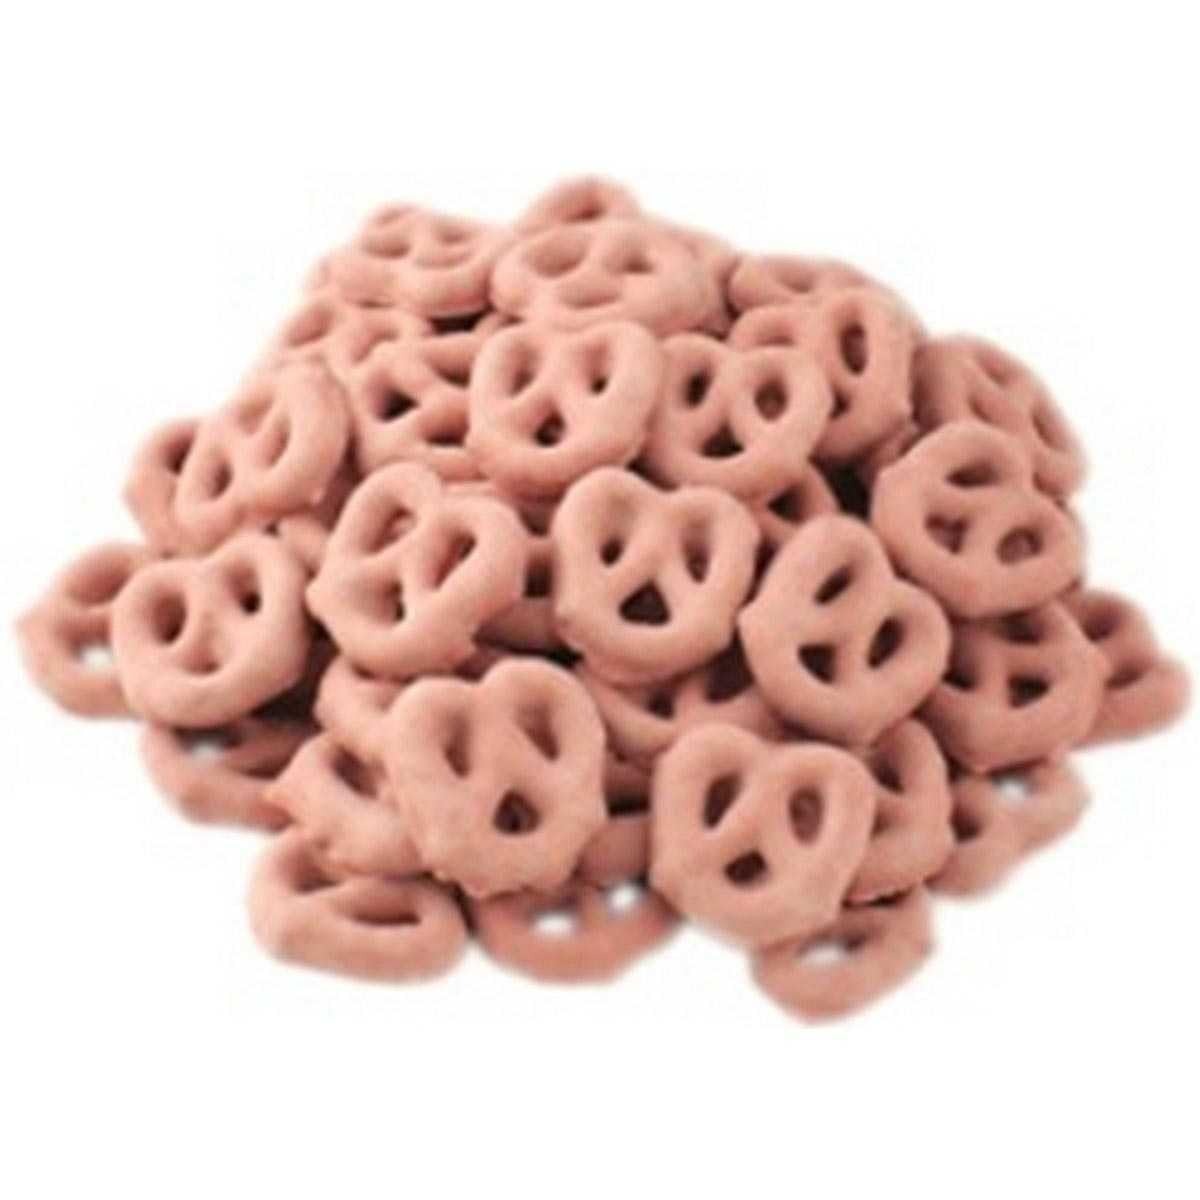
Item Name: Sunridge Farm Raspberry Yogurt Pretzels, 10-Pound
Bullet Point 1: Free Of Fillers and Chemicals
Bullet Point 2: All natural, gluten free, no trans fats
Bullet Point 3: Made in United States
Value: 10.0
Unit: lb

Price: 100.05